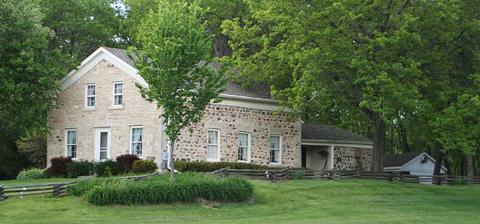
Building: Jonathan Clark House
Country: United States of America
Year built: 1848
Historic house in Wisconsin, United States United States historic place Jonathan Clark House U.S. National Register of Historic Places Show map of Wisconsin Show map of the United States Location 13615 N. Cedarburg Rd., Mequon, Wisconsin Coordinates 43°15′57″N 87°59′23″W / 43.26583°N 87.98972°W / 43.26583; -87.98972 Area less than one acre Built 1848 ( 1848 ) Built by Jonathan Clark Architectural style Greek Revival NRHP reference No. 82000692 Added to NRHP June 2, 1982 The Jonathan Clark House is a historic house located at 13615 N. Cedarburg Rd. in Mequon , Wisconsin . The house was built in 1848 for Jonathan Clark, who migrated to the area from Vermont . The home was built in the Greek Revival style and is built in fieldstone with a limestone front. The house has also been used as a dentist's office. The house has been opened to the public as a historic house museum . The house was added to the National Register of Historic Places on June 2, 1982. External links Friends of the Jonathan Clark House References